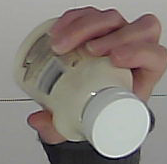
Product: heinz_mayo